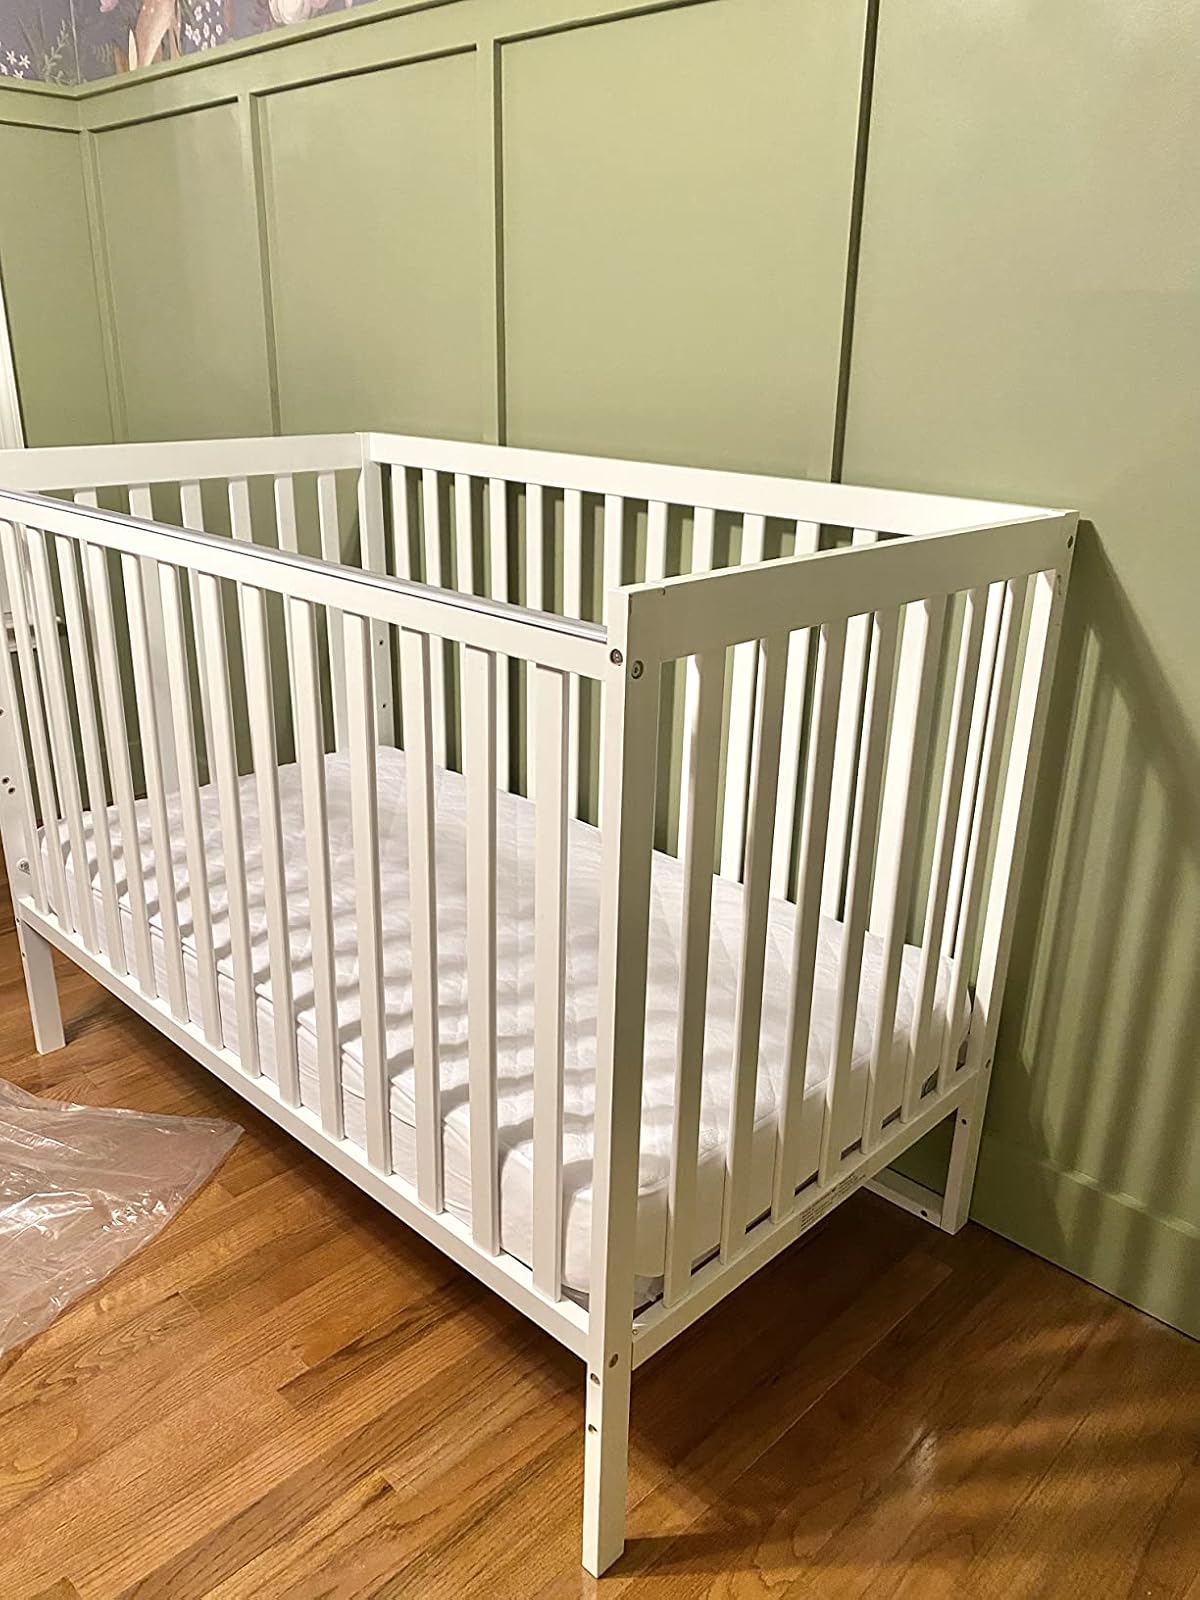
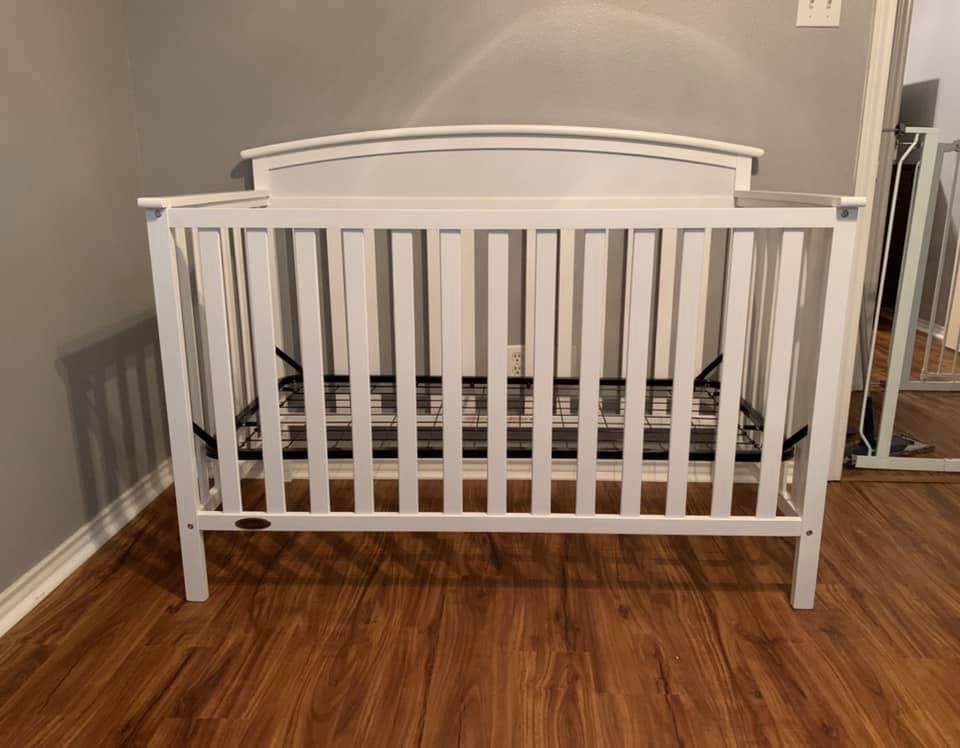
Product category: products_crib
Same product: no